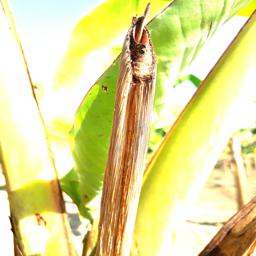
Label: PANAMA DISEASE